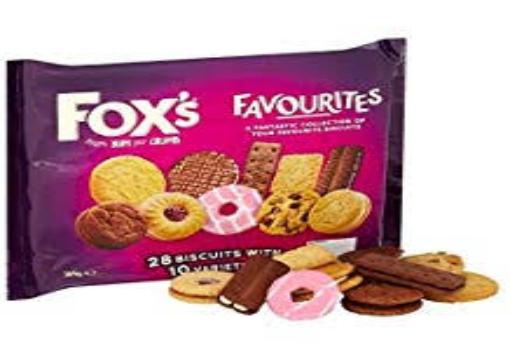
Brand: Fox's Biscuits
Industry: Food